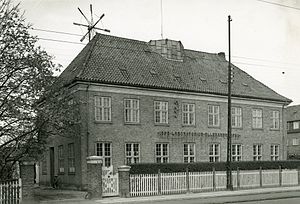
Aage Langeland-Mathiesen / Værker
Henrik Aage Langeland-Mathiesen var en dansk arkitekt, hvis værker i skønvirke og nybarok udført sammen med Ulrik Plesner var toneangivende i dansk arkitektur omkring 1910.